Power-on self-test

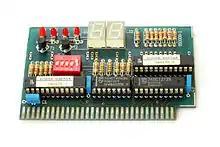
BIOS POST card for ISA bus

A power-on self-test (POST) is a process performed by firmware or software routines immediately after a computer or other digital electronic device is powered on.